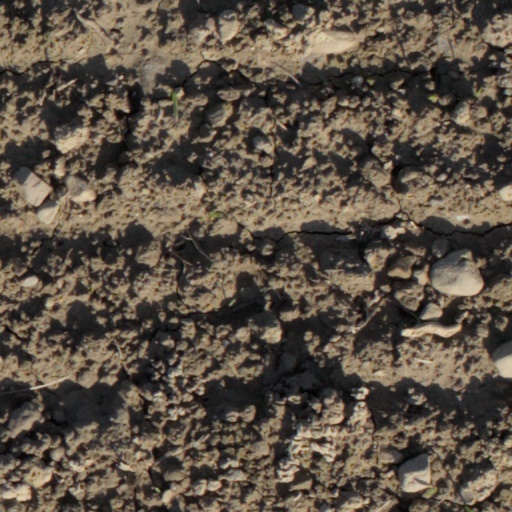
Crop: wheat